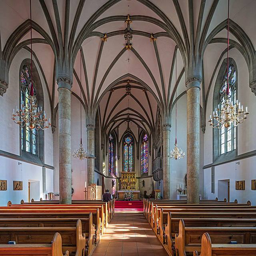
Kathedrale St. Florin